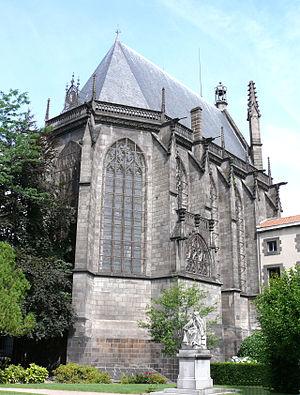
L'architecture gothique est un style architectural d'origine française qui s'est développé à partir de la seconde partie du Moyen Âge en Europe occidentale. Elle apparaît en Île-de-France et en Haute-Picardie au XIIᵉ siècle. Elle se diffuse rapidement au nord puis au sud de la Loire et en Europe jusqu'au milieu du XVIᵉ siècle et même jusqu'au XVIIᵉ siècle dans certains pays. L'esthétique gothique et ses techniques se perpétuent dans l'architecture française au-delà du XVIᵉ siècle, en pleine période classique, dans certains détails et modes de constructions. Enfin, un véritable renouveau apparaît avec la vague de l'historicisme du XIXᵉ siècle jusqu'au début du XXᵉ siècle. Le style a alors été qualifié de néo-gothique.
Les saintes chapelles royales et princières comprennent, outre celle de Paris, dix chapelles construites en France sur son modèle entre le XIIIᵉ et le milieu du XVIᵉ siècle. Elles ont été fondées soit par un roi, soit par des princes de sang royal qui souhaitaient s'inscrire dans la lignée de saint Louis et rehausser le prestige de leur résidence.